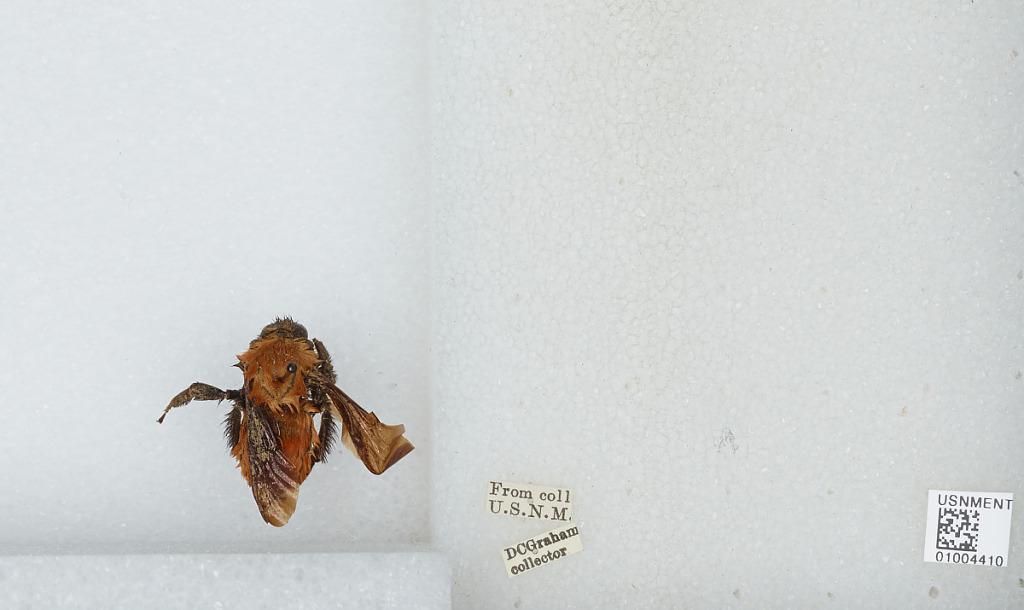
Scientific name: Bombus (Tricornibombus) atripes Smith
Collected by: D. Graham